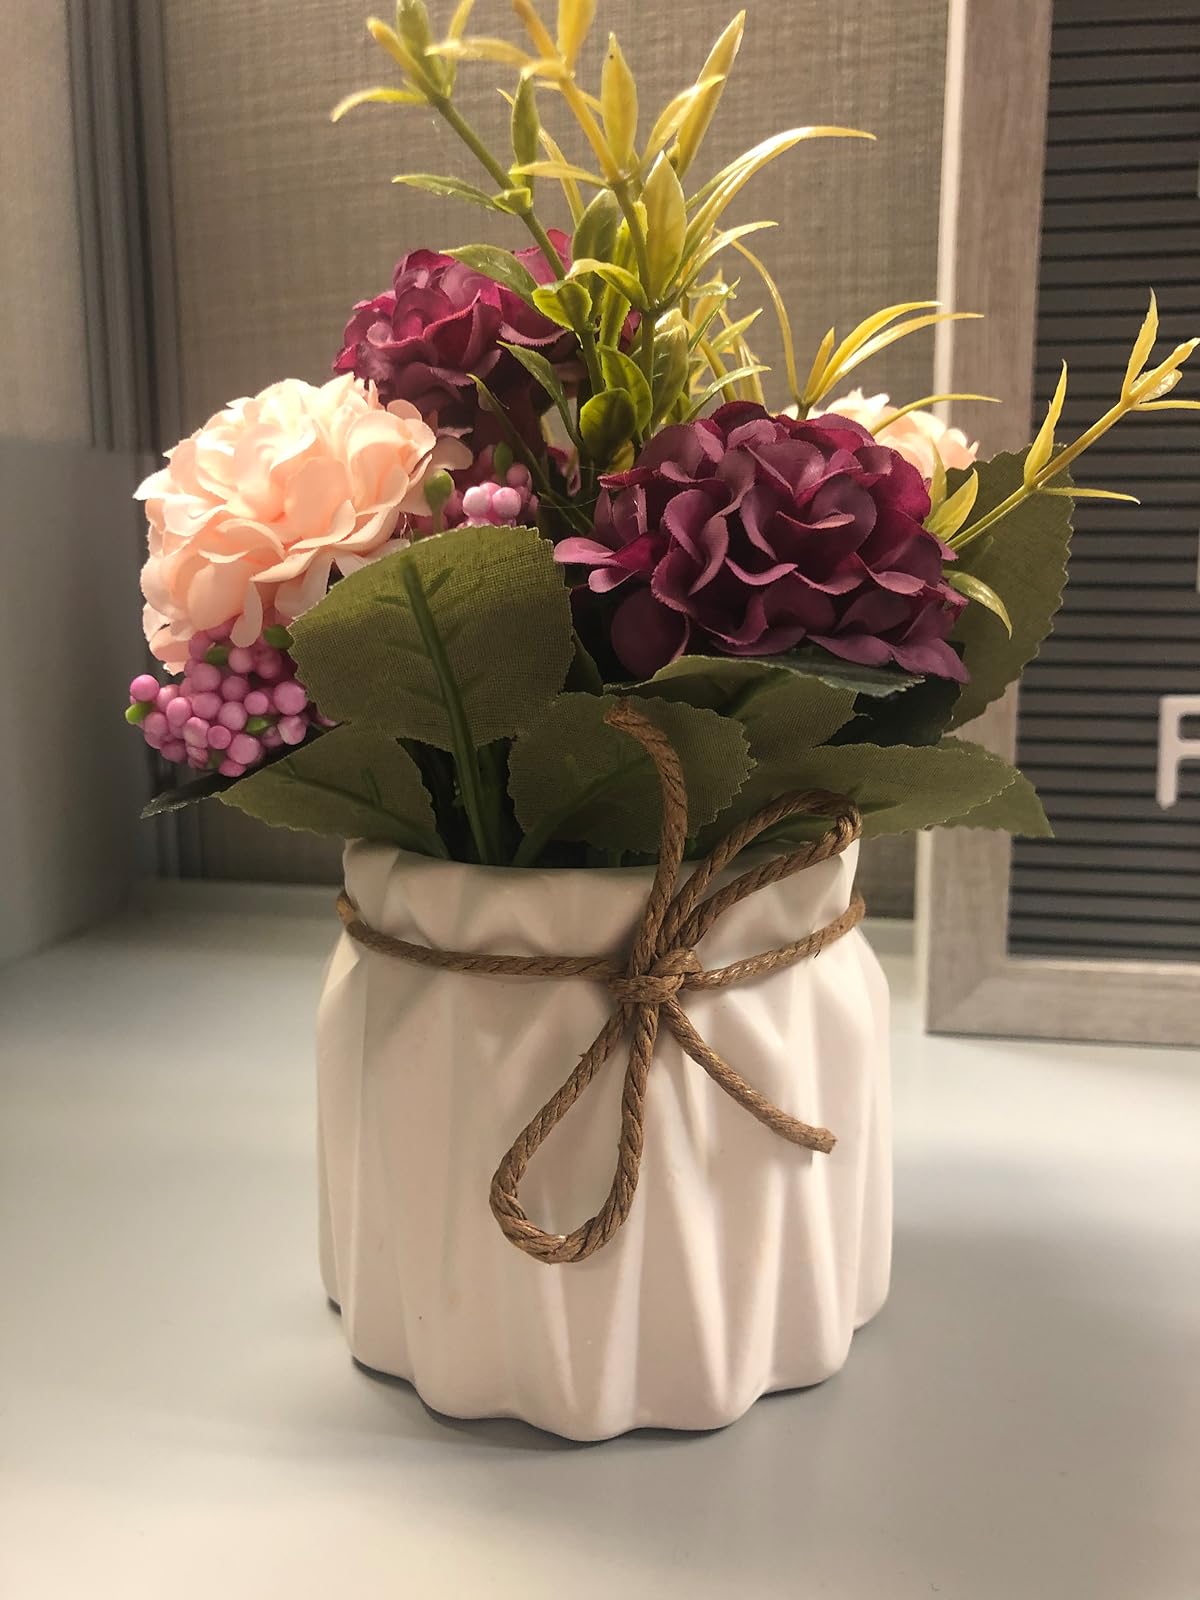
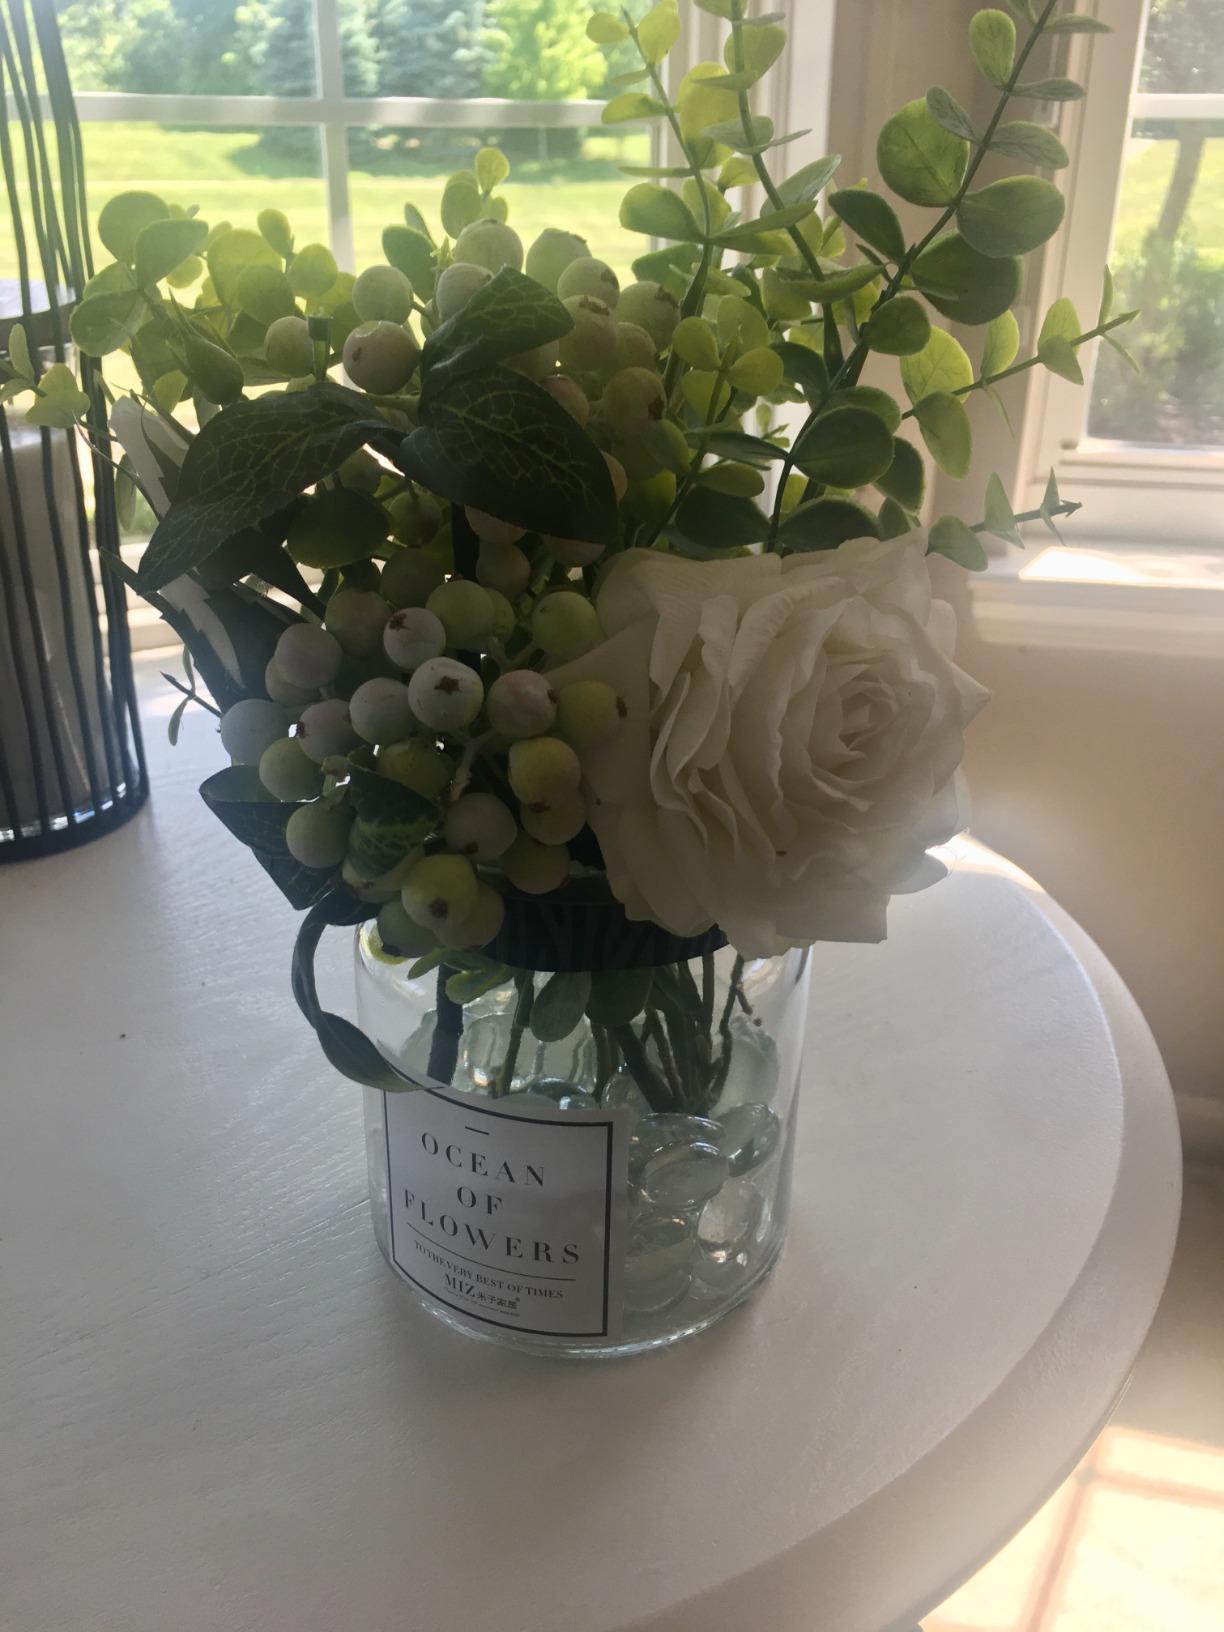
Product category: vase
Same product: no